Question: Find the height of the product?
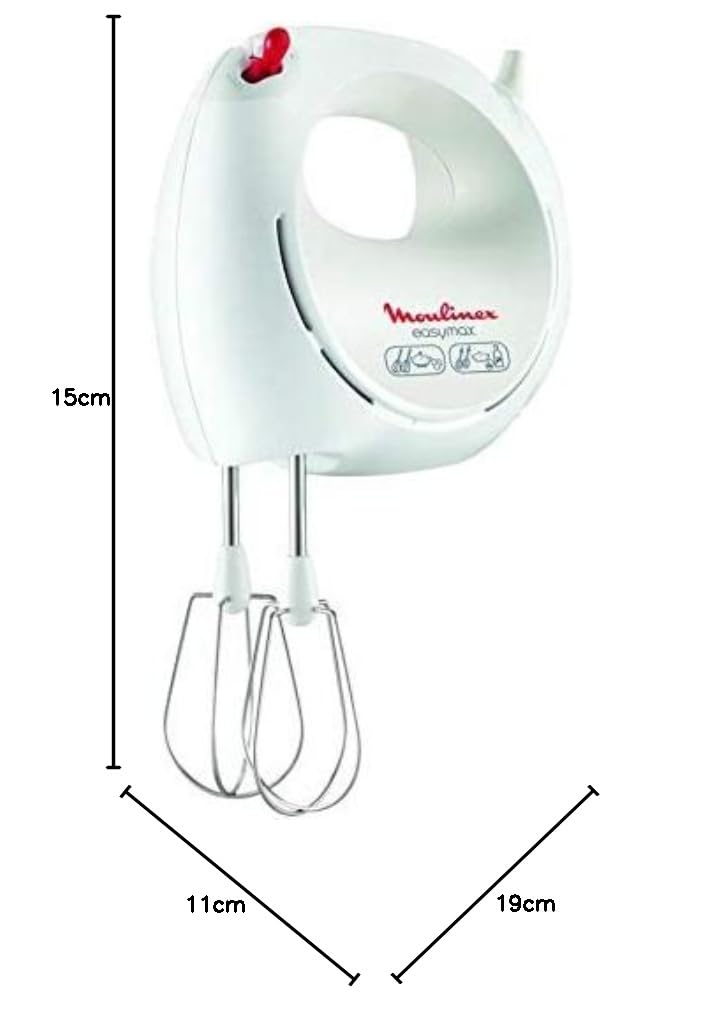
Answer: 15.0 centimetre